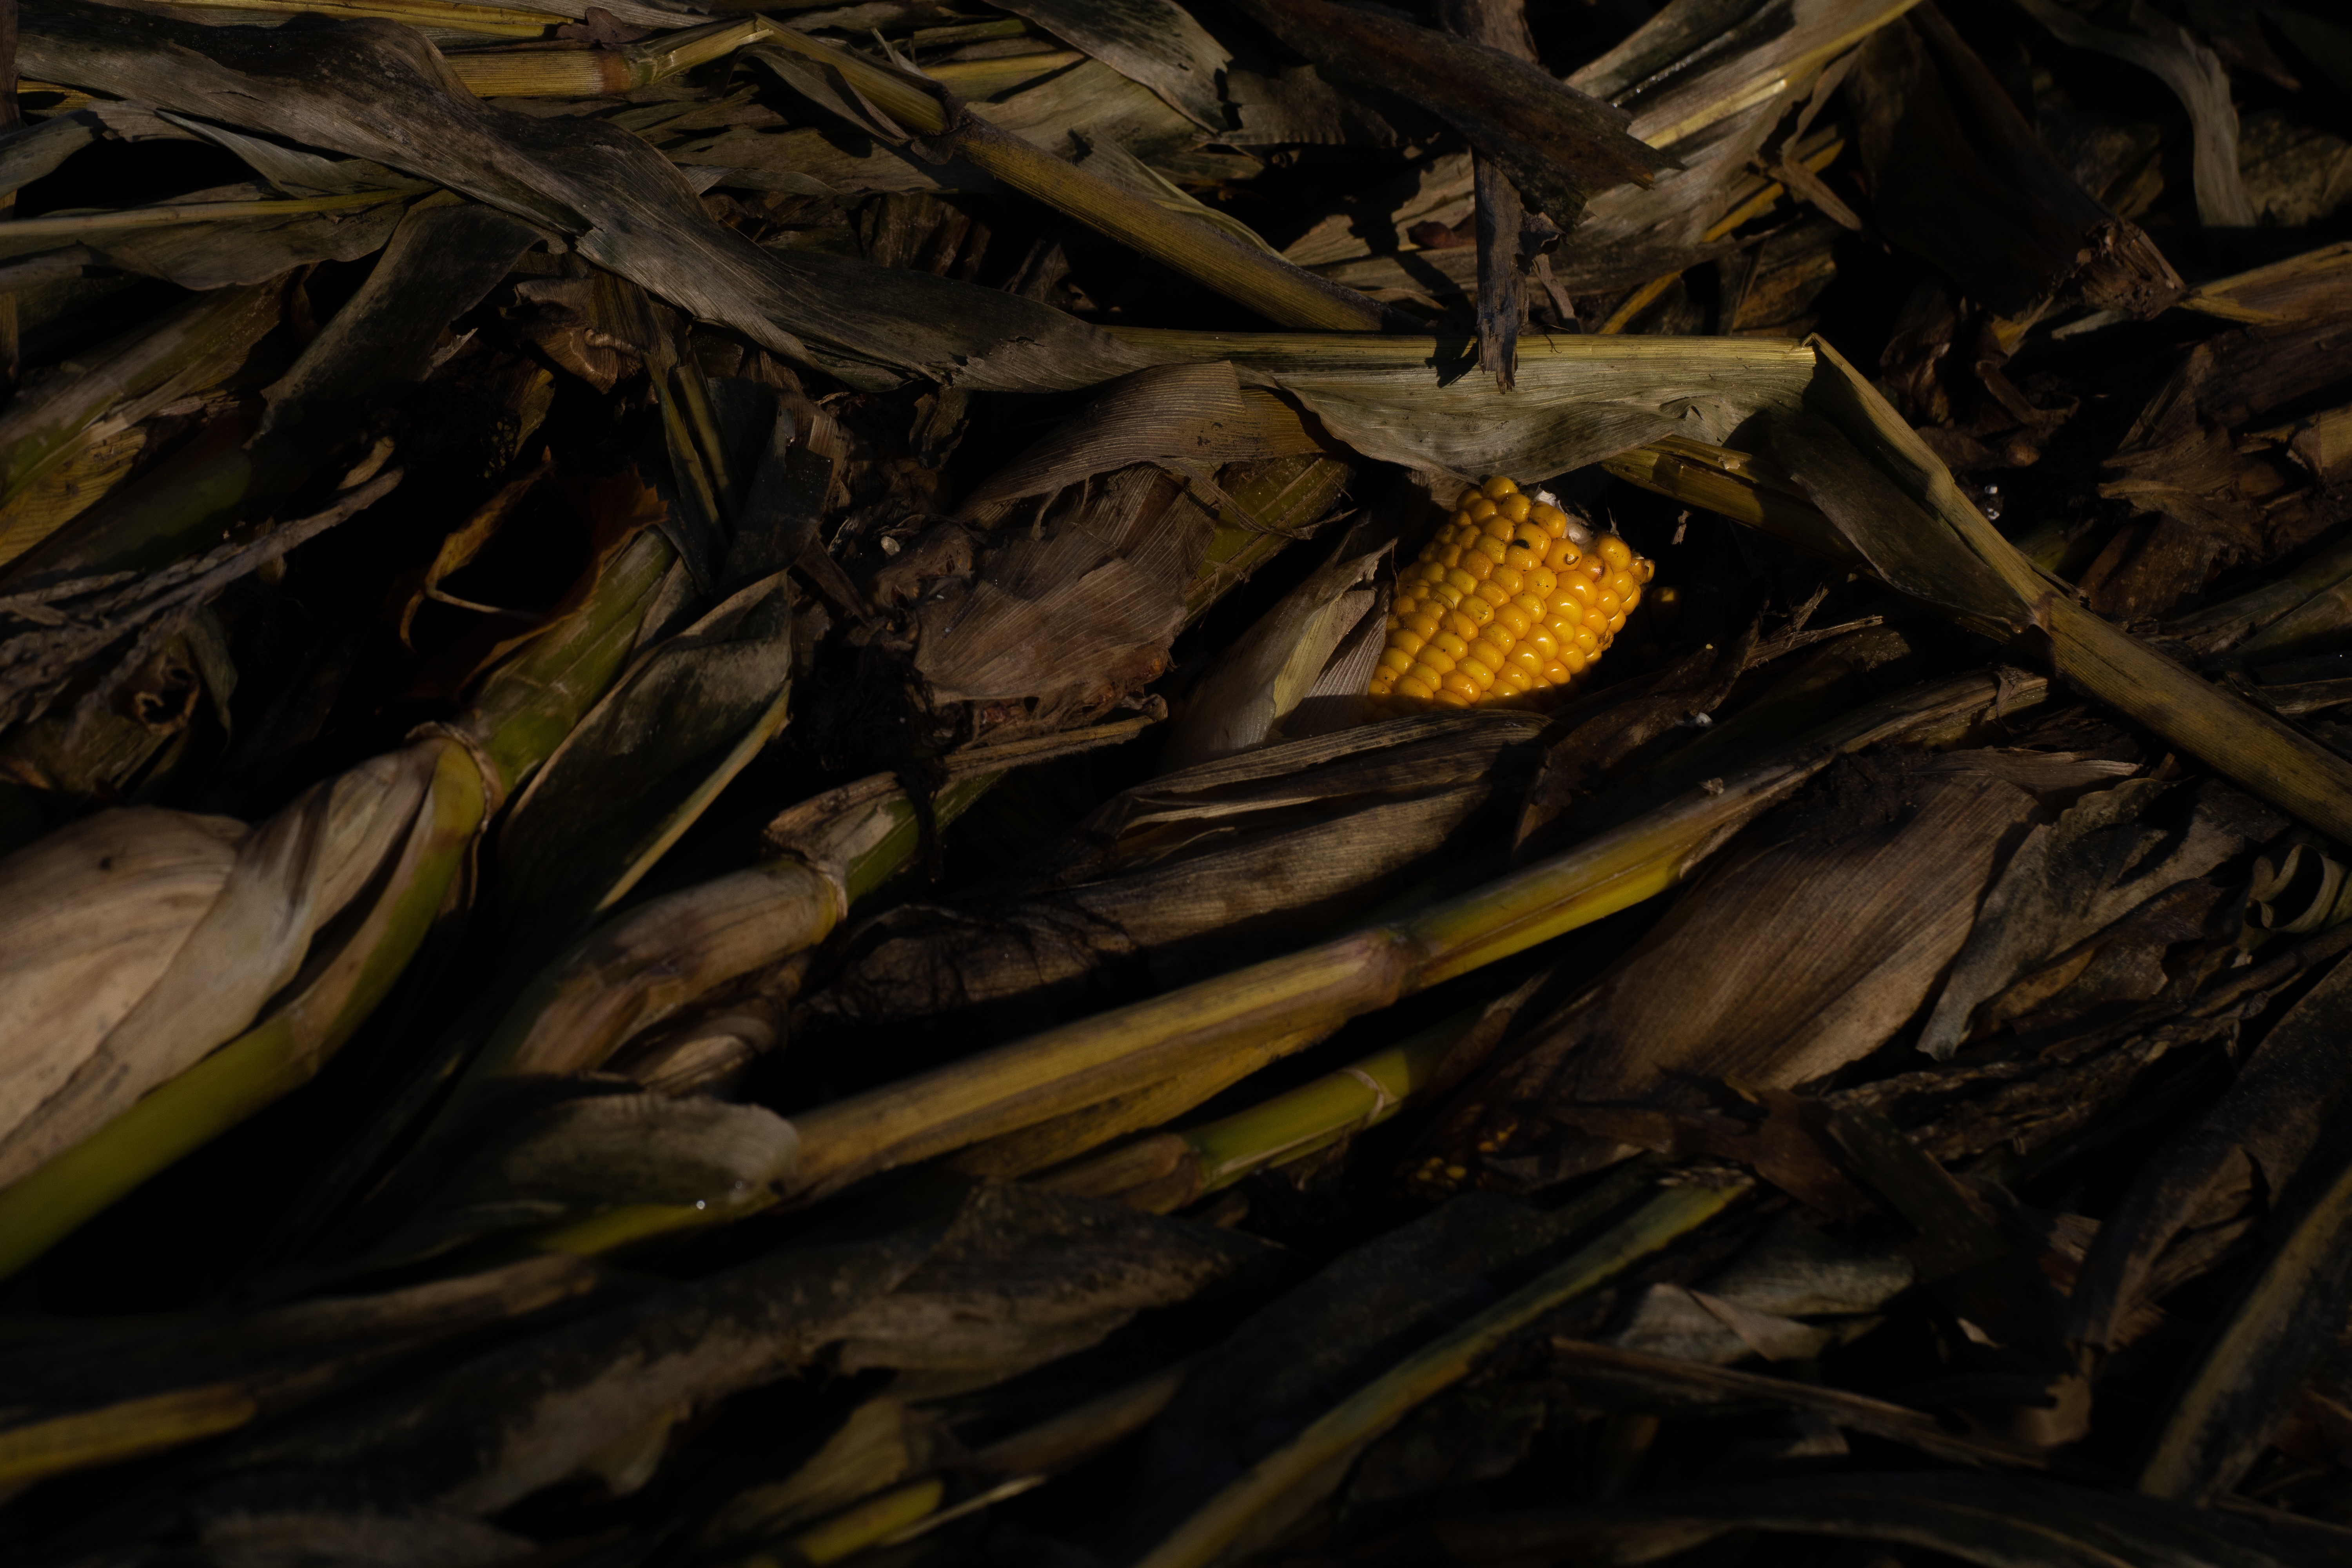
natural, corn, plant, corn on the cob, corn kernels, sweet corn, wood, terrestrial plant, ingredient, vegetable, natural foods, grass, pattern, husk, cuisine, seed, landscape, twig, flowering plant, natural material, nuts seeds, produce, rock, sunflower, metal, still life photography, agriculture, plant stem